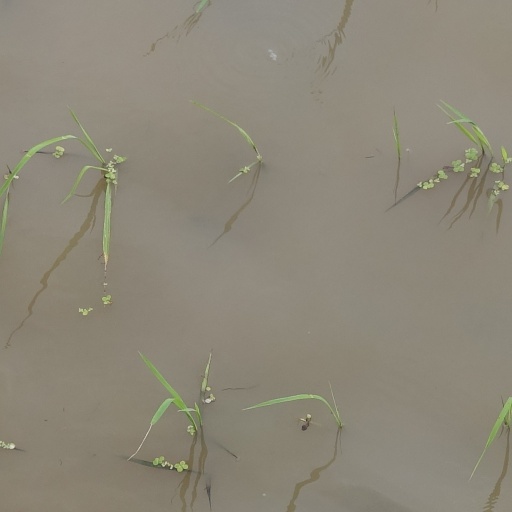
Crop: rice